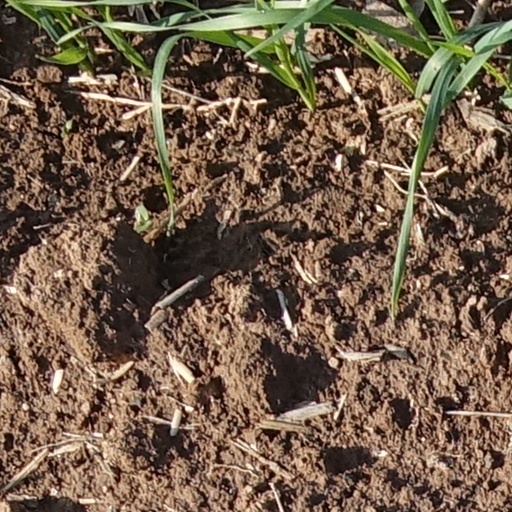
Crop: wheat